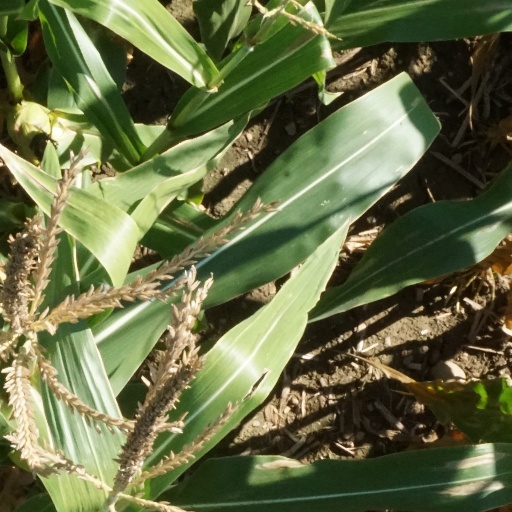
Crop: maize; corn